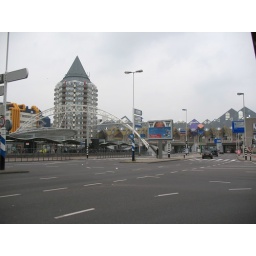
There isnt a single vertical wall in any of the cube apartments that span the street.